Thessaloniki

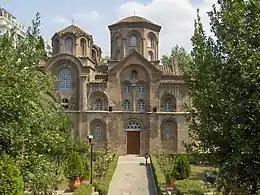
Panagia Chalkeon church in Thessaloniki (1028 AD), one of the 15 UNESCO World Heritage Sites in the city

Also called the "historic centre", it is divided into several districts, including Dimokratias Square (Democracy Sq. known also as "Vardaris") "Ladadika" (where many entertainment venues and tavernas are located), "Kapani" (where the city's central Modiano market is located), "Diagonios", "Navarinou", "Rotonda", "Agia Sofia" and "Hippodromio", which are all located around Thessaloniki's most central point, Aristotelous Square.